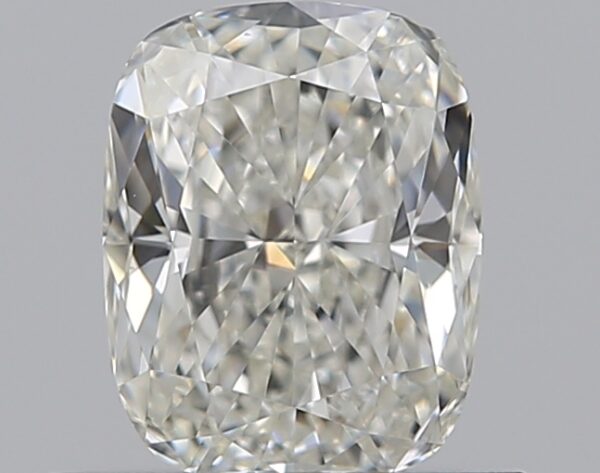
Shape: cushion
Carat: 0.65
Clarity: VS1
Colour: I
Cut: EX
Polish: EX
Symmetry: VG
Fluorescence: F
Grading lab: GIA
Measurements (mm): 5.87 x 4.61 x 2.92